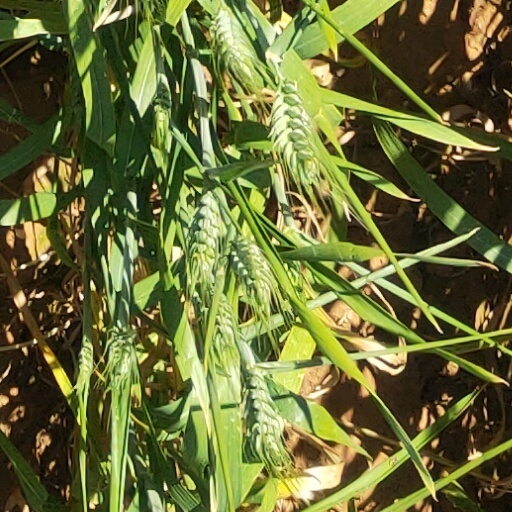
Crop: wheat